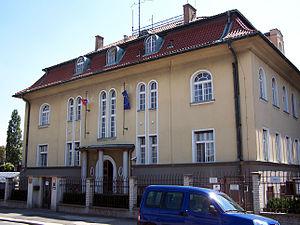
La Slovaquie, en forme longue la République slovaque, en slovaque : Slovensko et Slovenská republika, est un pays situé en Europe centrale, au cœur de l'Europe continentale et à l'est de l'Union européenne, dont elle est membre depuis 2004. Ses pays frontaliers sont la Pologne au nord, l'Ukraine à l'est, la Hongrie au sud, l'Autriche à l'ouest et la Tchéquie à l'ouest-nord-ouest. Du 28 octobre 1918 au 21 mars 1939, puis du 4 avril 1945 au 31 décembre 1992, elle a fait partie de la Tchécoslovaquie.